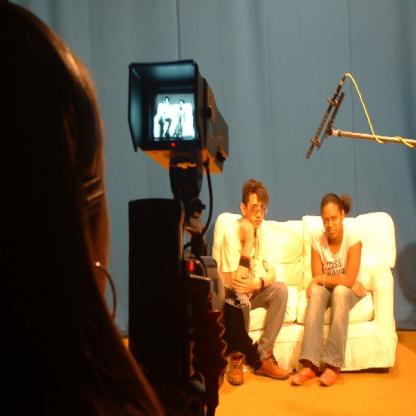
Scene: Indoor